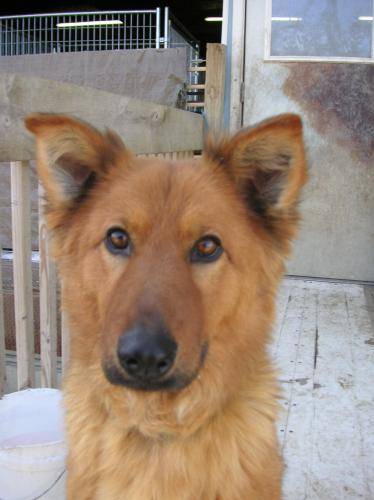
Label: dog